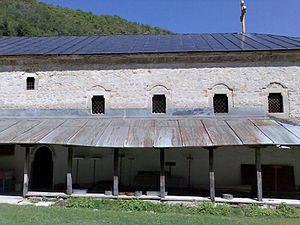
Debar est une municipalité et une ville de l'ouest de la Macédoine du Nord. Elle se trouve au bord du lac de Debar, qui est une retenue artificielle sur le Drin noir. La municipalité comptait 19 542 habitants en 2002 et couvre 145,67 km2. La ville en elle-même comptait 14 561 habitants, le reste de la population étant réparti dans les villages alentour.